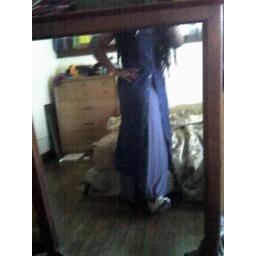
This is a jean dress worn over my long lavender halter top dress. footwear is my walking shoes.